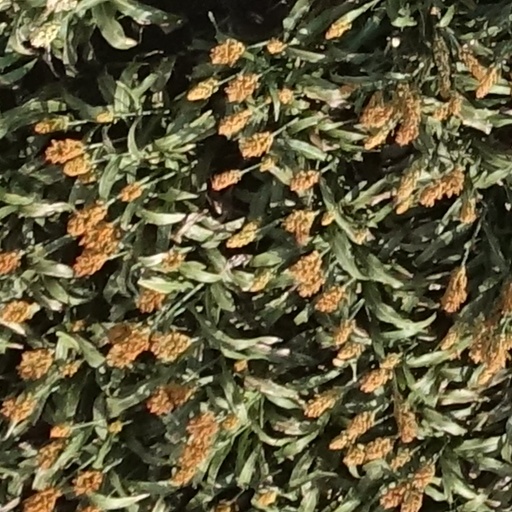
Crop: sorghum